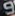
Number: 9